Welkom

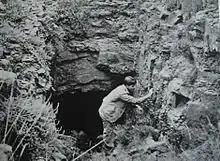
Prospecting pit of Arthur Megson circa 1904

The first prospecting in the area was done by the Englishmen Mr Donaldson and Mr Hinds on a portion of the farm Zoeten-Inval in 1896. The men discovered a small outcrop which seemed to be a conglomerate pebble reef, but they failed to raise interest among mining companies who at that stage did not believe that there was gold to be discovered south of the Vaal River. They returned to England to test the samples they had extracted, but died before reaching their destination when their ship sank in the Bay of Biscay.